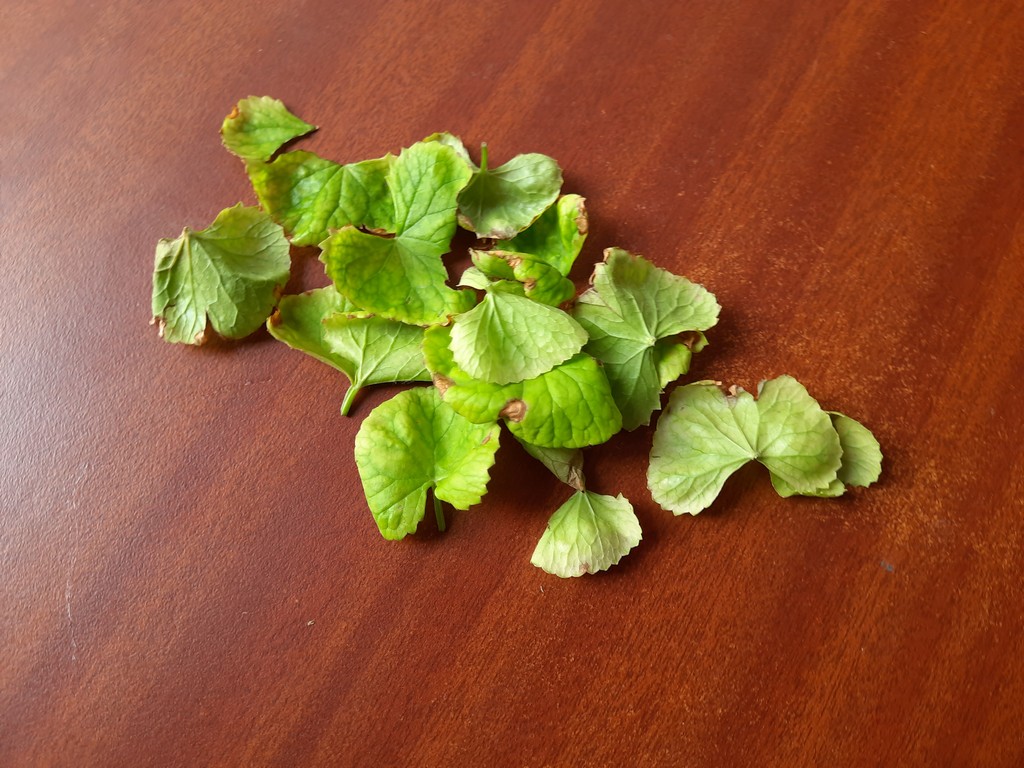
Label: Unhealthy